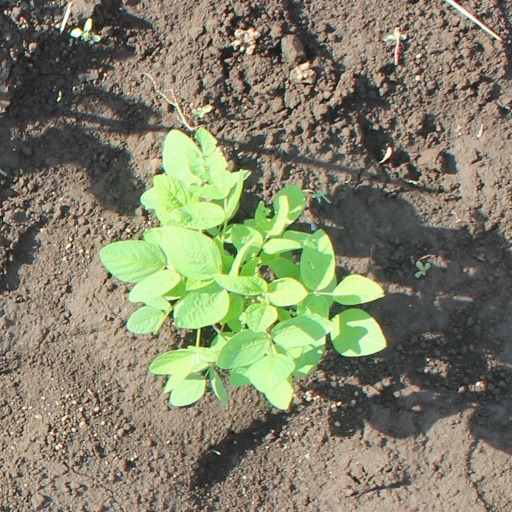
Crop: soybean